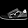
Label: Sneaker